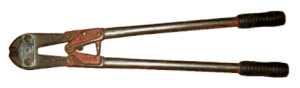
La pince coupante est un outil qui permet de couper de petits objets.